Milies

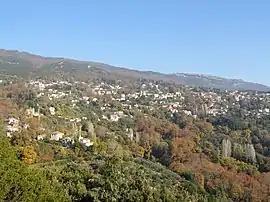

Milies is a village and a former municipality in Magnesia, Thessaly, Greece. Since the 2011 local government reform it is part of the municipality South Pelion, of which it is a municipal unit. The municipal unit has an area of 63.754 km. It is a traditional Greek mountain village, at a height of 400 m on Mount Pelion. It is 28 km from Volos, the capital city of Magnesia. Milies is connected with the GR-34A (Volos - Promyri) It has traditional stone houses, cobbled roads, good restaurants and accommodation in abundance. Milies is also notable for being the terminus of the narrow gauge (60 cm) Pelion Railway, built between 1895 and 1903 by the Italian engineer, Evaristo de Chirico, father of the famous artist Giorgio de Chirico. This proved to be of considerable economic advantage to the region. The recently railway runs between Ano Lechonia and Milies twice a week at the weekend. The village commands striking views across the Pagasetic Gulf and benefits from the many streams and water sources for which Mt. Pelion is renowned. These result in rich vegetation and cool, forested mountain slopes.